Harmony of the Seas

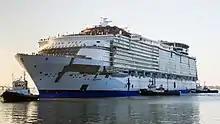
"Harmony of the Seas" under construction at STX yards in France

The success of the first two "Oasis"-class ships led Royal Caribbean Cruises to order a third ship of the type in December 2012. The contract with STX France includes an option to build a second vessel. "Harmony of the Seas" is named after the "Harmony" module on the International Space Station .